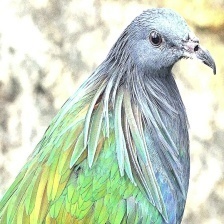
Species: NICOBAR PIGEON
Scientific name: CALOENAS NICOBARICA